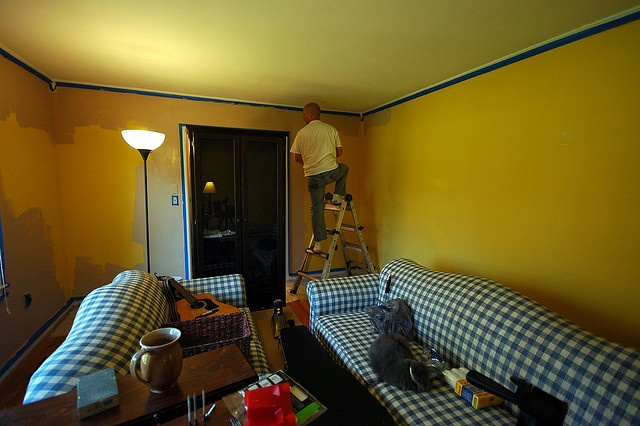
A man on  a ladder painting a wall a green color
Man on a ladder painting a room with furniture moved in to the center.
an image of a man that is painting a room
A living room filled with blue and white checkered couches.
The man is on a ladder painting the walls.